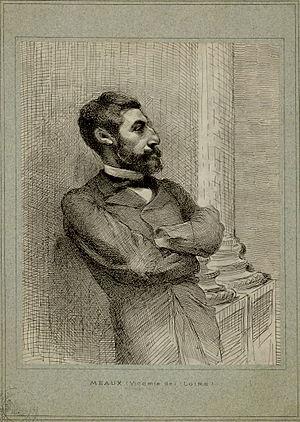
Marie-Camille-Alfred, vicomte de Meaux
Le troisième gouvernement Albert de Broglie est le gouvernement de la Troisième République en France du 17 mai 1877 au 19 novembre 1877.
Le vicomte Camille de Meaux, né à Montbrison le 18 septembre 1830 et décédé au château de Écotay-l'Olme le 4 novembre 1907, est un homme politique français. Il fut ministre de l'Agriculture et du Commerce dans plusieurs gouvernements de la Troisième République du 10 mars 1875 au 9 mars 1876 et du 17 mai au 22 novembre 1877.
Le troisième gouvernement Jules Dufaure est le gouvernement de la Troisième République en France du 23 février 1876 au 9 mars 1876.